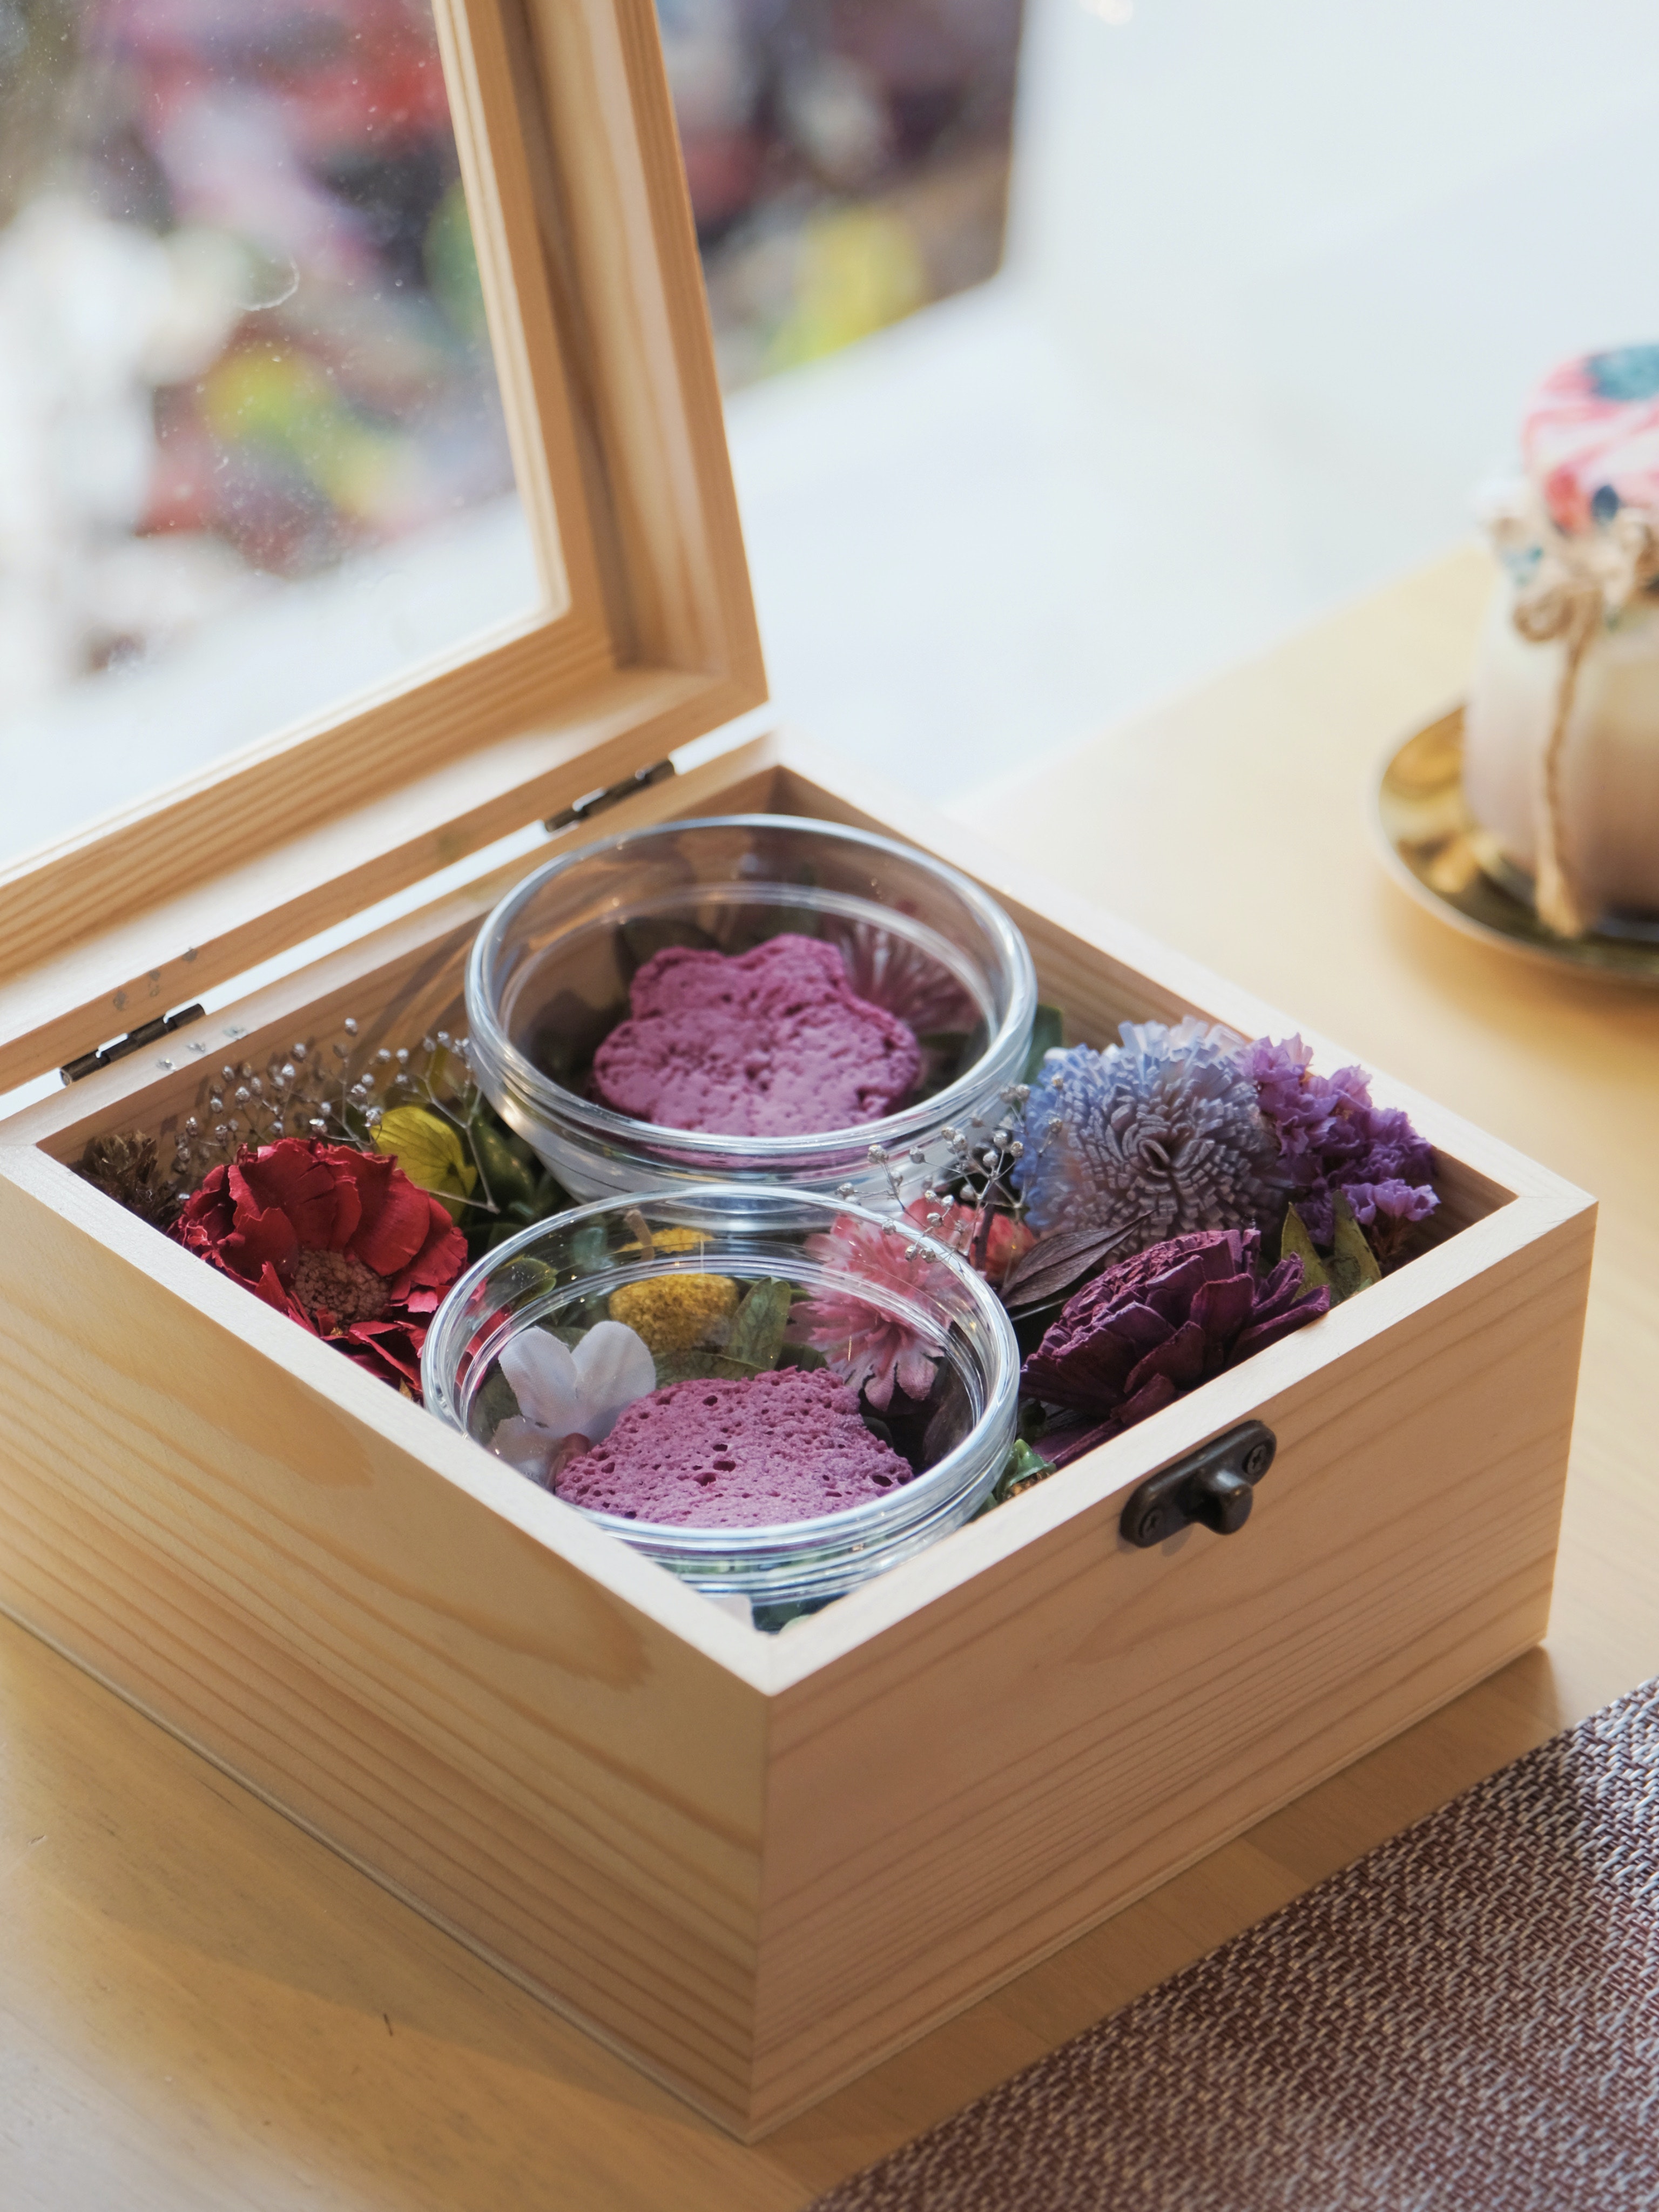
natural, purple, plant, natural material, chemical compound, magenta, ingredient, rectangle, wood, fashion accessory, recipe, room, annual plant, sweetness, floral design, cuisine, petal, still life photography, home accessories, flower, cut flowers, glass, flower arranging, paint